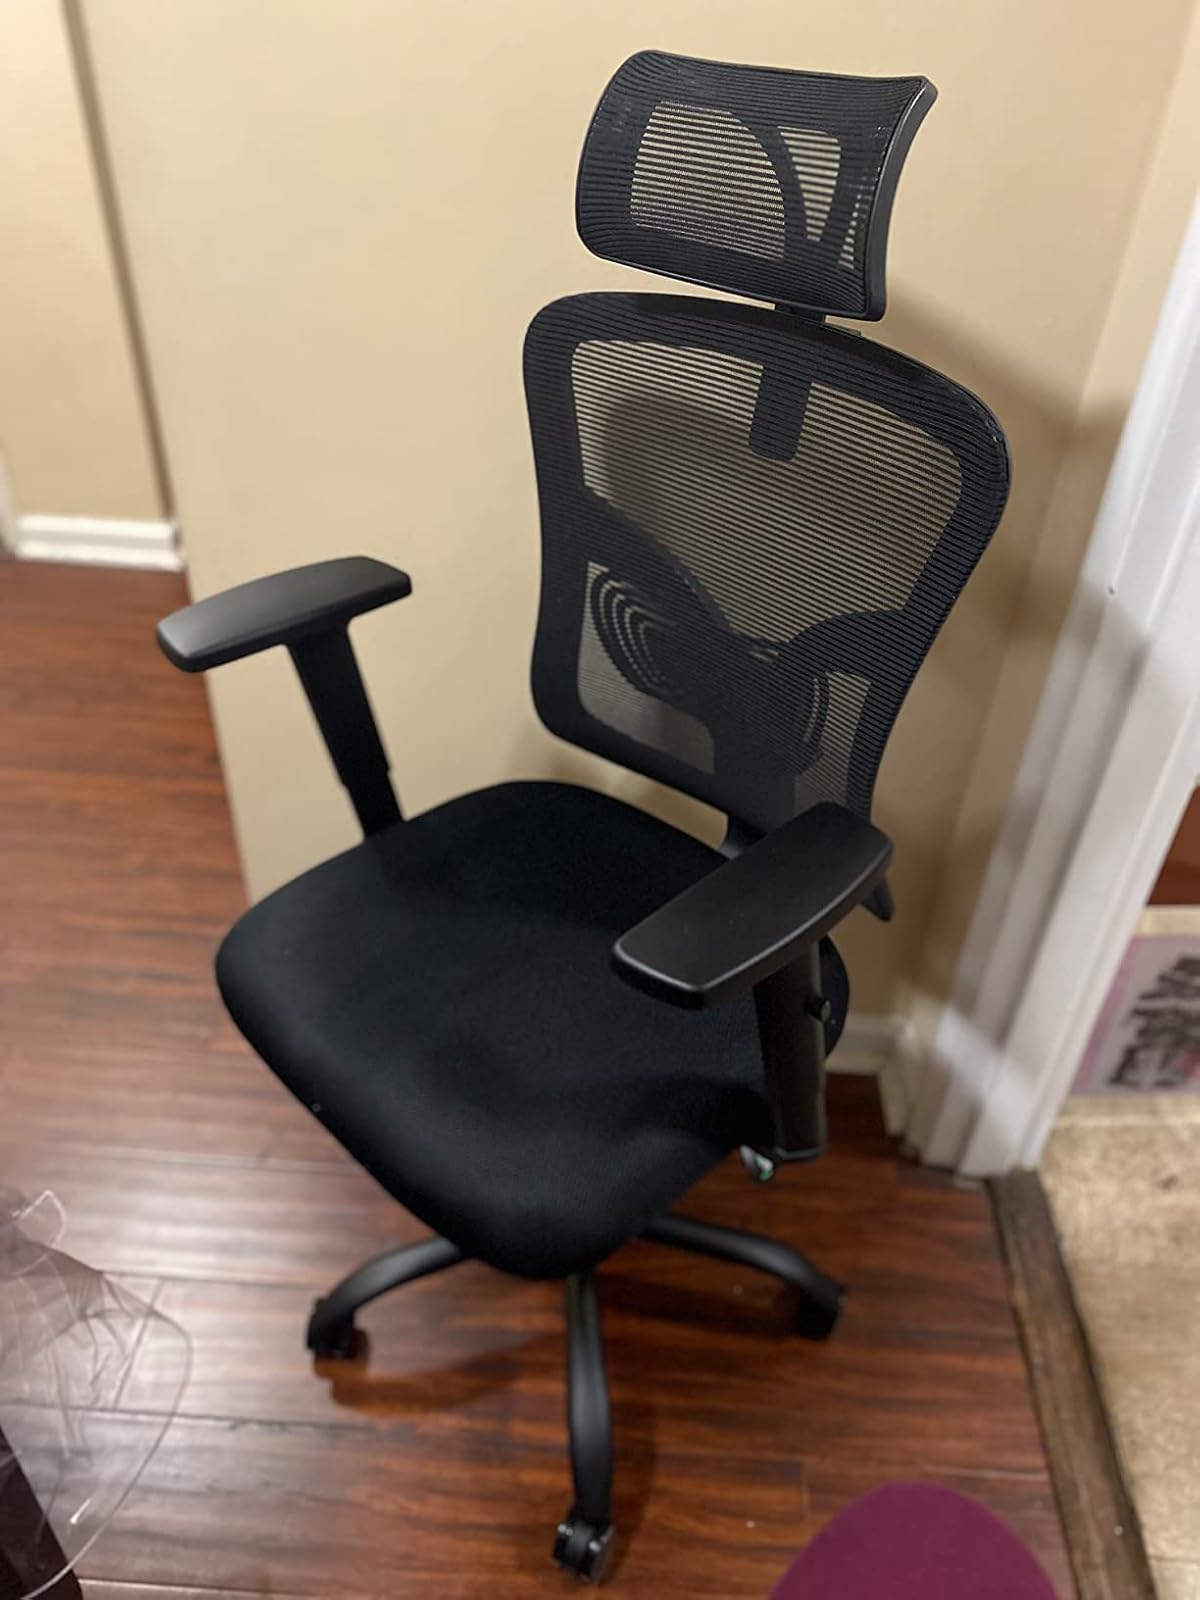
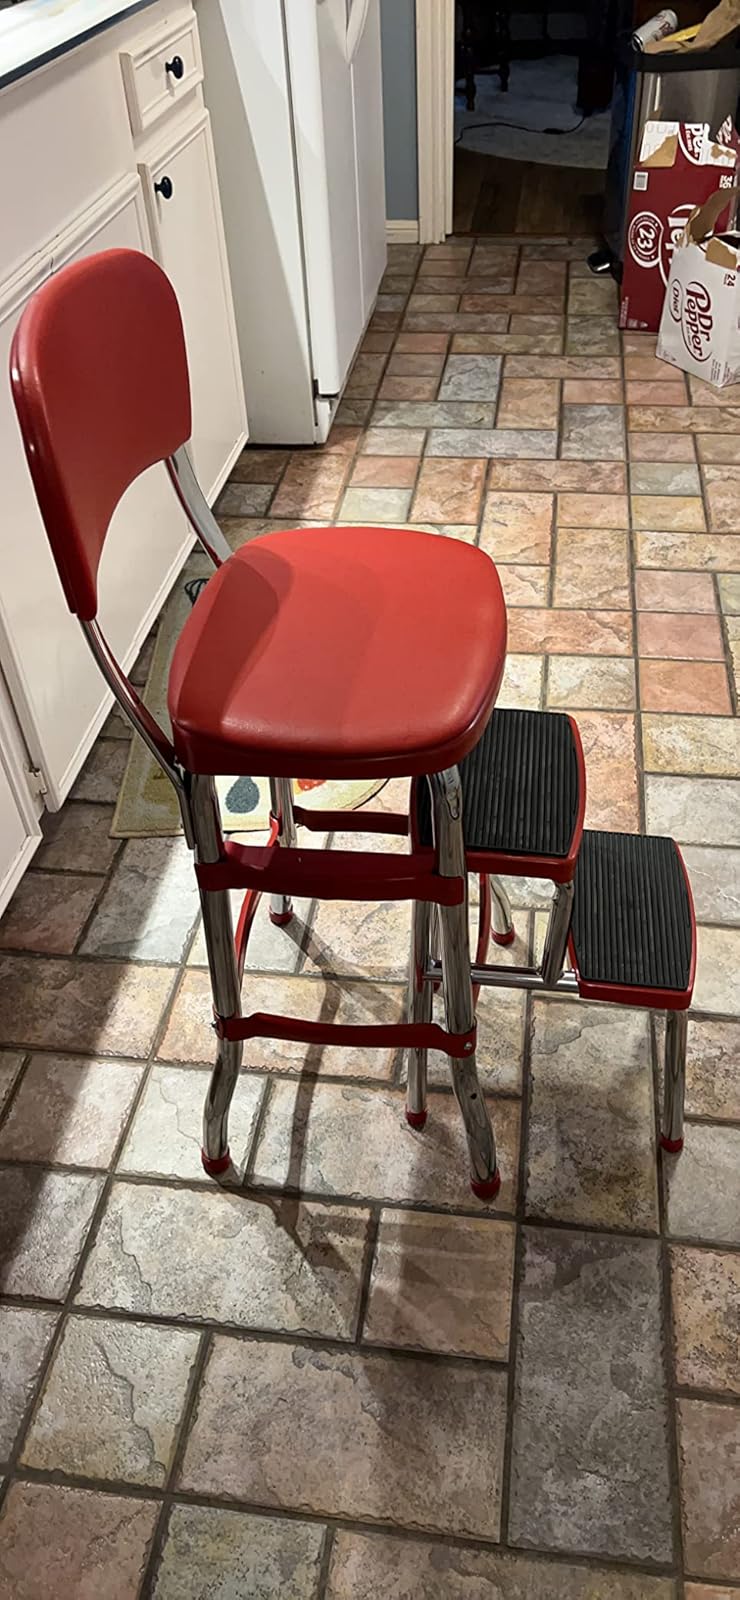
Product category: items_chair
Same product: no